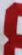
Number: 8